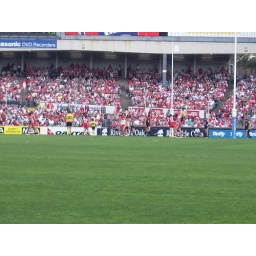
Try finding a RED ball in a sea of RED when you're sitting on the other side of the field!